Marshall Thundering Herd baseball

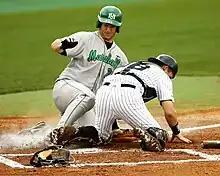
A Thundering Herd baseball player is safe at home during a 2007 game against the Rice Owls.

Unlike most Division I baseball programs, Marshall did not have a full-time home stadium until the 2024 season. Due to Conference USA standards, it played non-conference games at Kennedy Center Field, a community baseball field just outside Huntington. Due to its limited amenities for both fans and players, Marshall has played conference games at GoMart Ballpark in Charleston, more than 50 miles from campus. Select games were also played at Linda K. Epling Stadium in Beckley, 110 miles from campus. Upgrades to the Kennedy Center Field allowed Marshall to play all its games there beginning in 2019, with the exception of games versus rivals WVU and Virginia Tech. These games drew a larger crowd than the Kennedy Center could accommodate and as such, continued to be played in Charleston through the 2023 season.